Soonchunhyang University

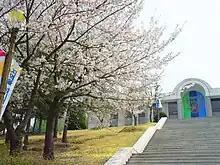
The Flower & Administrative Office of Soonchunhyang University

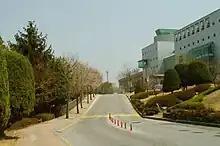
The road towards the library of Soonchunhyang University

The School was established to educate students theoretical and application methods of scientific crime investigation. The graduate program focuses on the application of the physical, bio-medical, and social sciences to the analysis and evaluation of physical evidence, human testimony and criminal suspects. As of 2014 the Graduate School of Forensic Science established a Master's program in Digital Forensic Science.